Thomas Bryan Martin

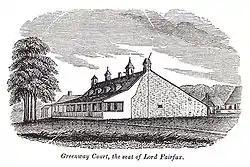
An early 19th-century engraving of the main house at Greenway Court

Lord Fairfax sent for Martin, who arrived in Virginia from England aboard the "Hatley" on May 24, 1751, accompanied by William Fairfax, who had been seeking an appointment to a position in England. Martin and Fairfax arrived in Williamsburg, where they dined with Fairfax's fellow Virginia Governor's Council member John Blair, Sr., and visited the Governor's Palace and the Capitol before beginning their journey toward the Northern Neck on May 31. Following his arrival at the Northern Neck Proprietary, Martin settled at Greenway Court with his uncle that autumn. Due to his humble upbringing, Martin quickly adapted to frontier life at Greenway Court. He soon earned the affections of Lord Fairfax on account of his energetic nature, his loyalty, and his good eyesight, which greatly assisted his myopic uncle. On May 21, 1752, shortly after Martin had come of age on his twenty-first birthday, Lord Fairfax granted Greenway Court to his nephew, along with of limestone lands on the west bank of the Shenandoah River across from Leeds Manor, which were "to be known and called by the name of the Manor of Greenway Court" and subject to an annual quit-rent fee of "a good buck and doe" due on the feast day of Saint Michael the Archangel. Greenway Court had taken its name from the Culpeper family's manor in Kent.